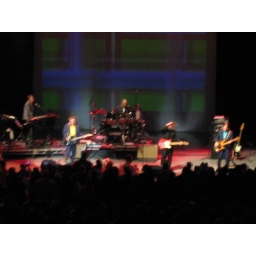
black coffee in bed